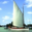
Label: ship